Erie Freighthouse Historic District

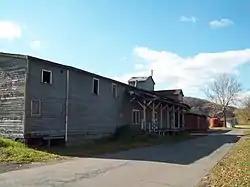
Erie Freighthouse, October 2009

Erie Freighthouse Historic District is a national historic district located at Bath in Steuben County, New York. It is composed of all or portions of seven properties (six contributing buildings), including the former Erie Railroad freighthouse, various buildings for the sale or storage of agricultural goods, and the former Bath Harnass Company factory.